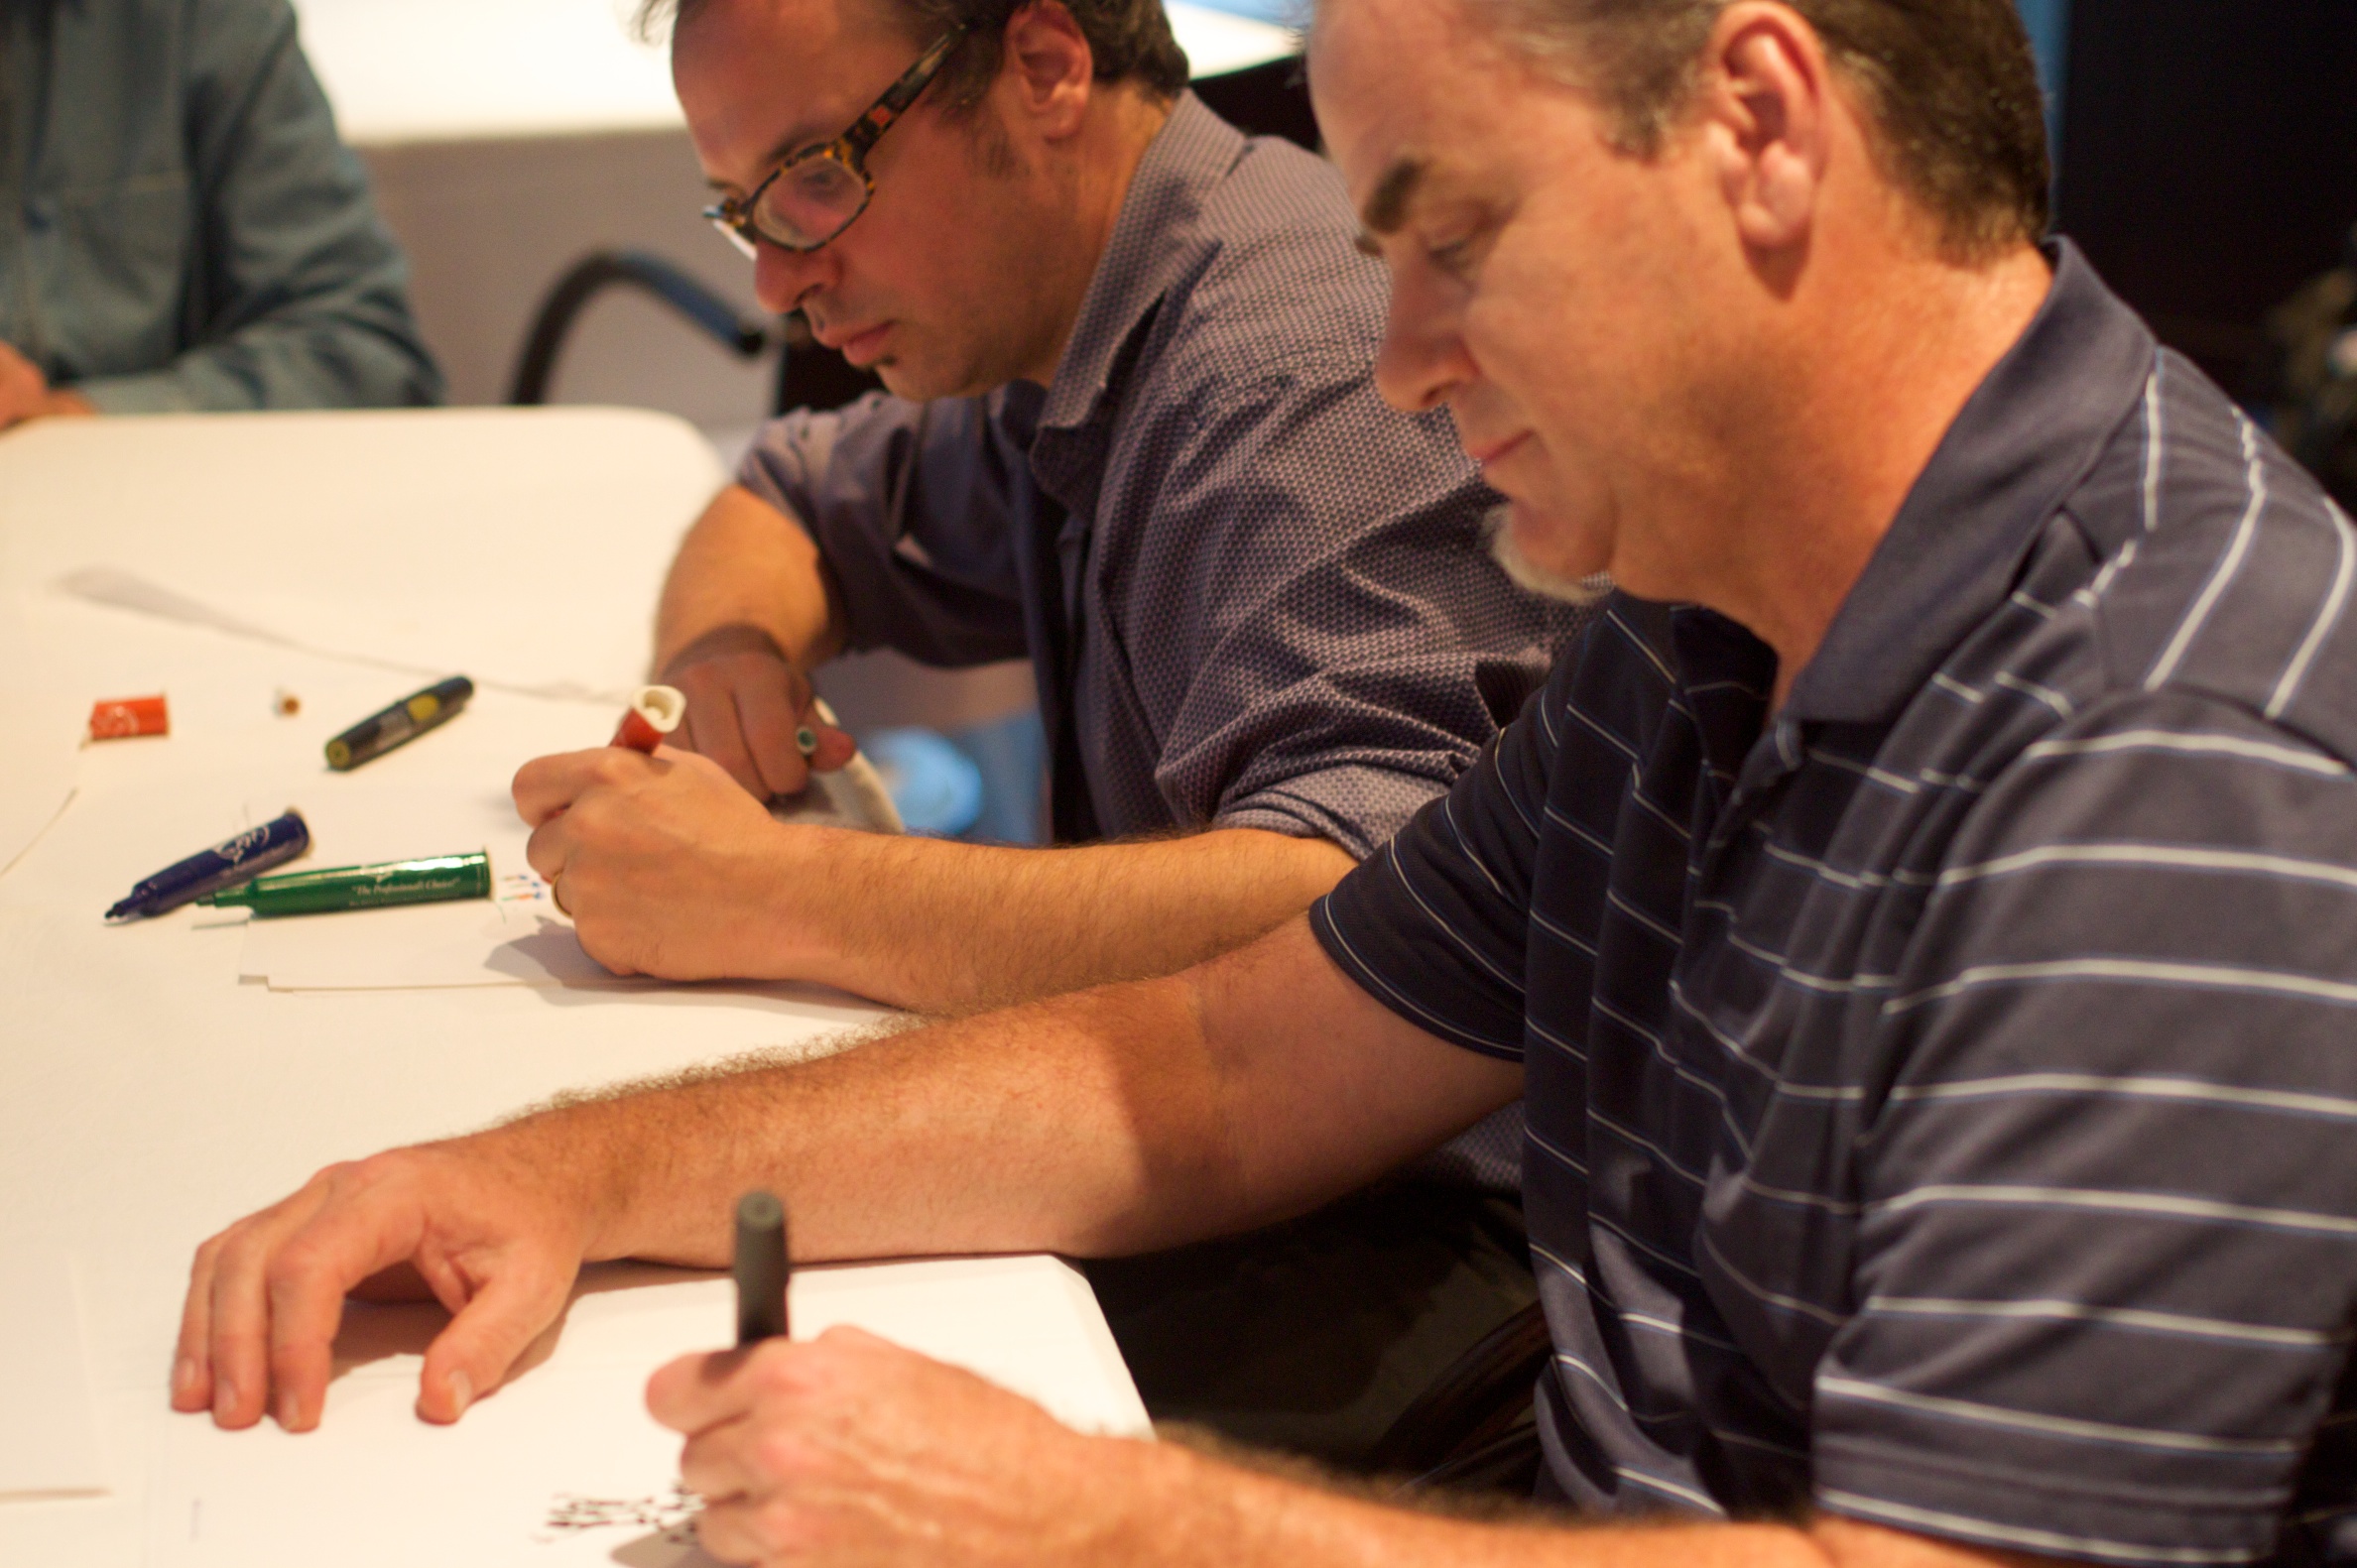
communication, professional, profession, design, ifvp2010, product design